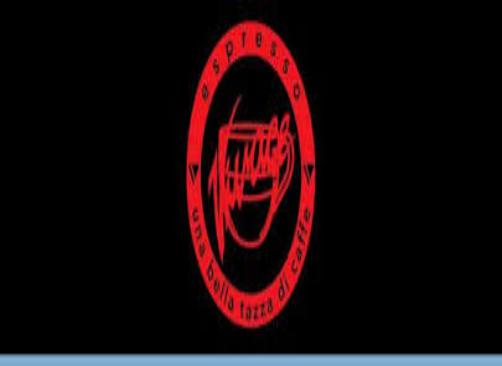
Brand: Espresso Vivace
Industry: Food